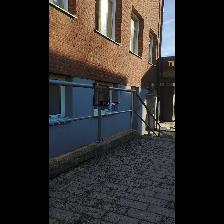
Label: NonHuman